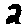
Label: 2